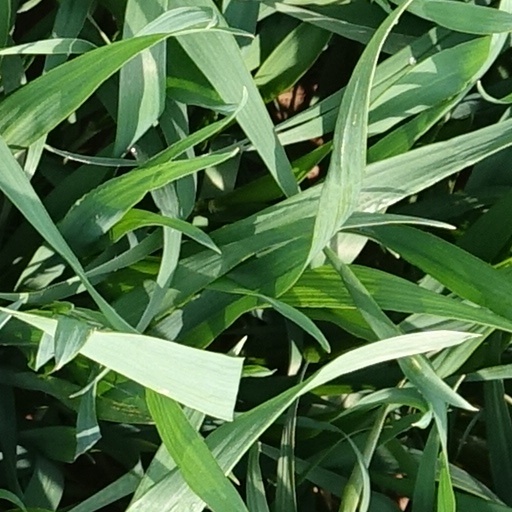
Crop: wheat